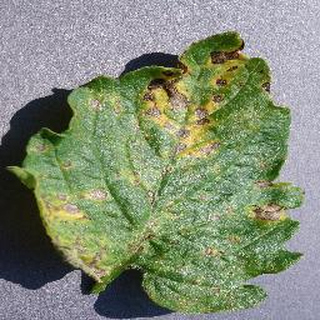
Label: tomato_septoria_leaf_spot